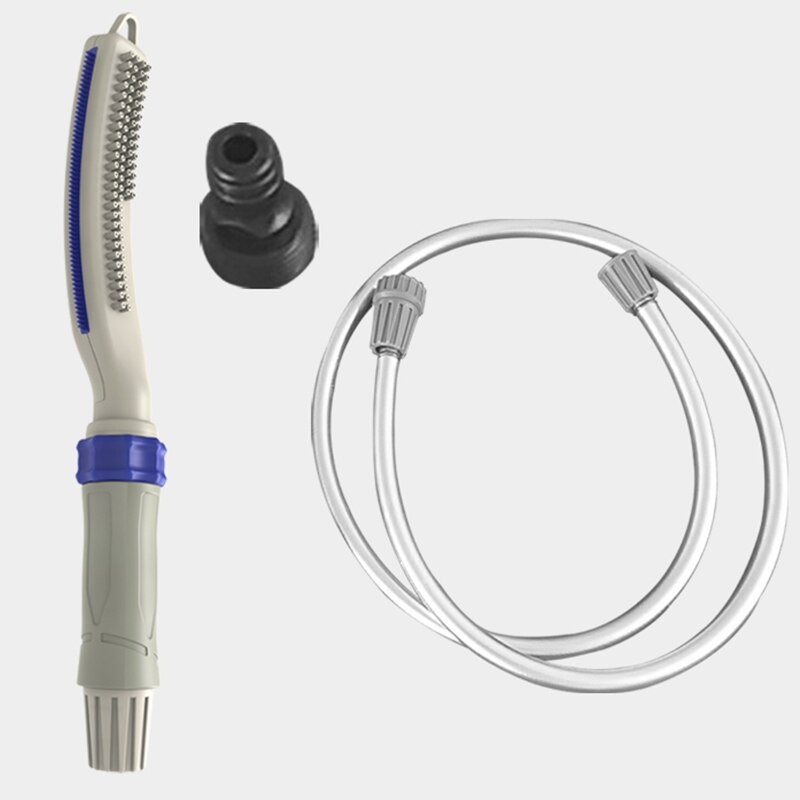
Dog Shower Sprayer Attachment
Looking for an easy and efficient way to give your pet a bath? Look no further than the Dog Shower Sprayer Attachment! This unique accessory features a detachable shower head with two combs on either side, making it perfect for gently combing through your dog's fur while rinsing shampoo and dirt away. The flow rotation control also allows you to customize the amount of water reaching your pet, making it ideal for both indoor and outdoor use. Plus, the attached water diverter makes it easy to install this accessory on any standard faucet. So don't wait â order the Dog Shower Sprayer Attachment today!
Brand: A Jess Thing
Category: Animals & Pet Supplies > Pet Supplies > Pet Grooming Supplies > Pet Combs & Brushes